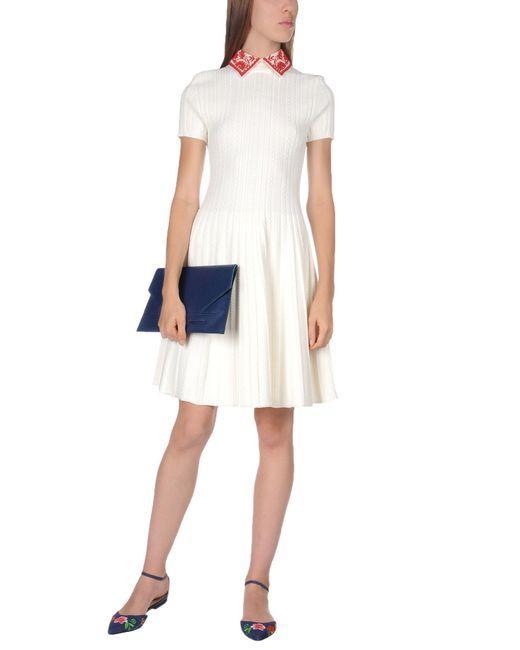
Weißes Baumwoll-Midikleid mit halben Ärmeln für Damen